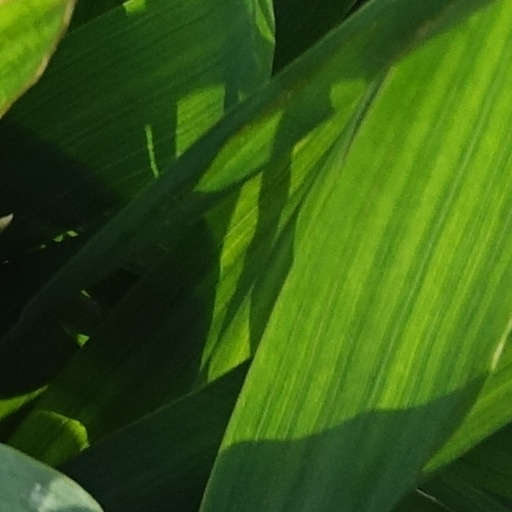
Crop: wheat